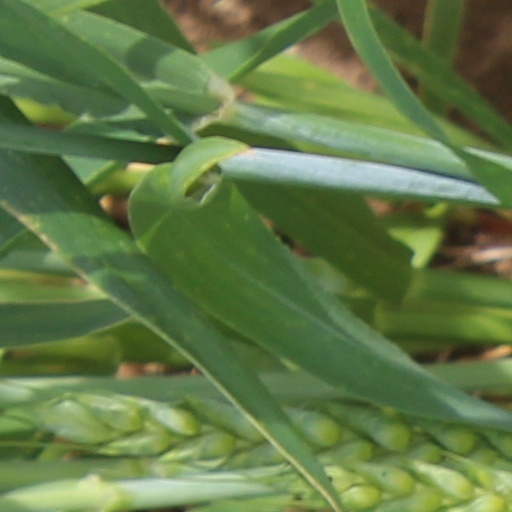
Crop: wheat